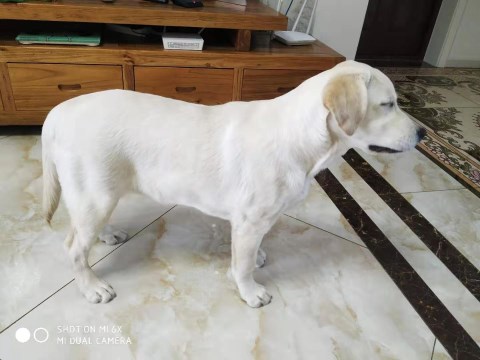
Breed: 3580-n000122-Labrador_retriever